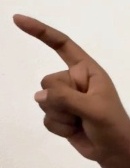
ASL sign: Z